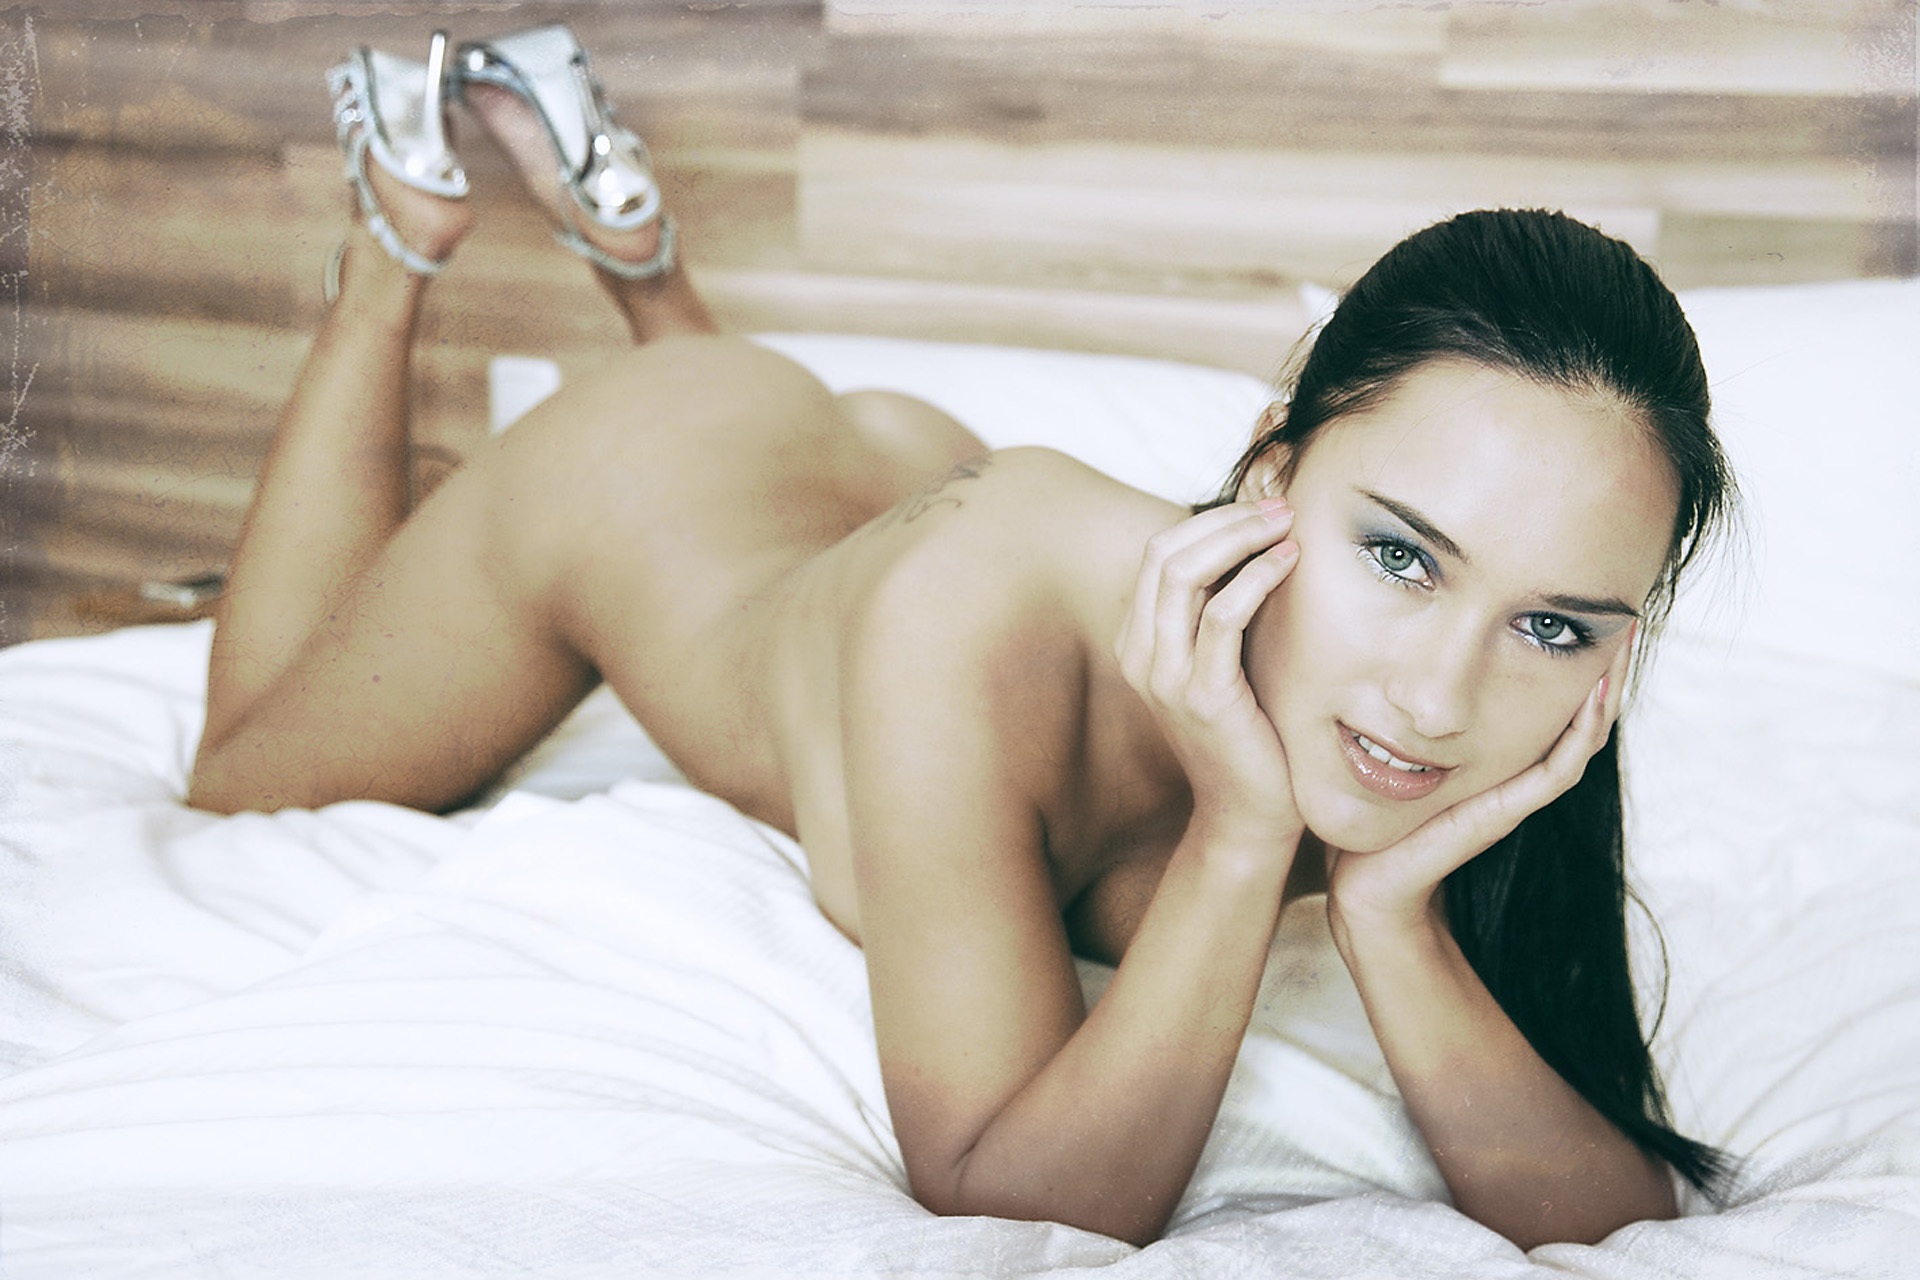
hand, person, girl, woman, hair, photography, female, leg, model, sitting, temptation, hairstyle, long hair, human body, black hair, bed, hot, thigh, skin, beauty, beautiful, sexy, pretty, naked, sex, po, erotic, sensual, sensuality, tempting, butt, abdomen, photo shoot, seduction, brown hair, art model, supermodel, gravure idol, verf hreriscch, love game